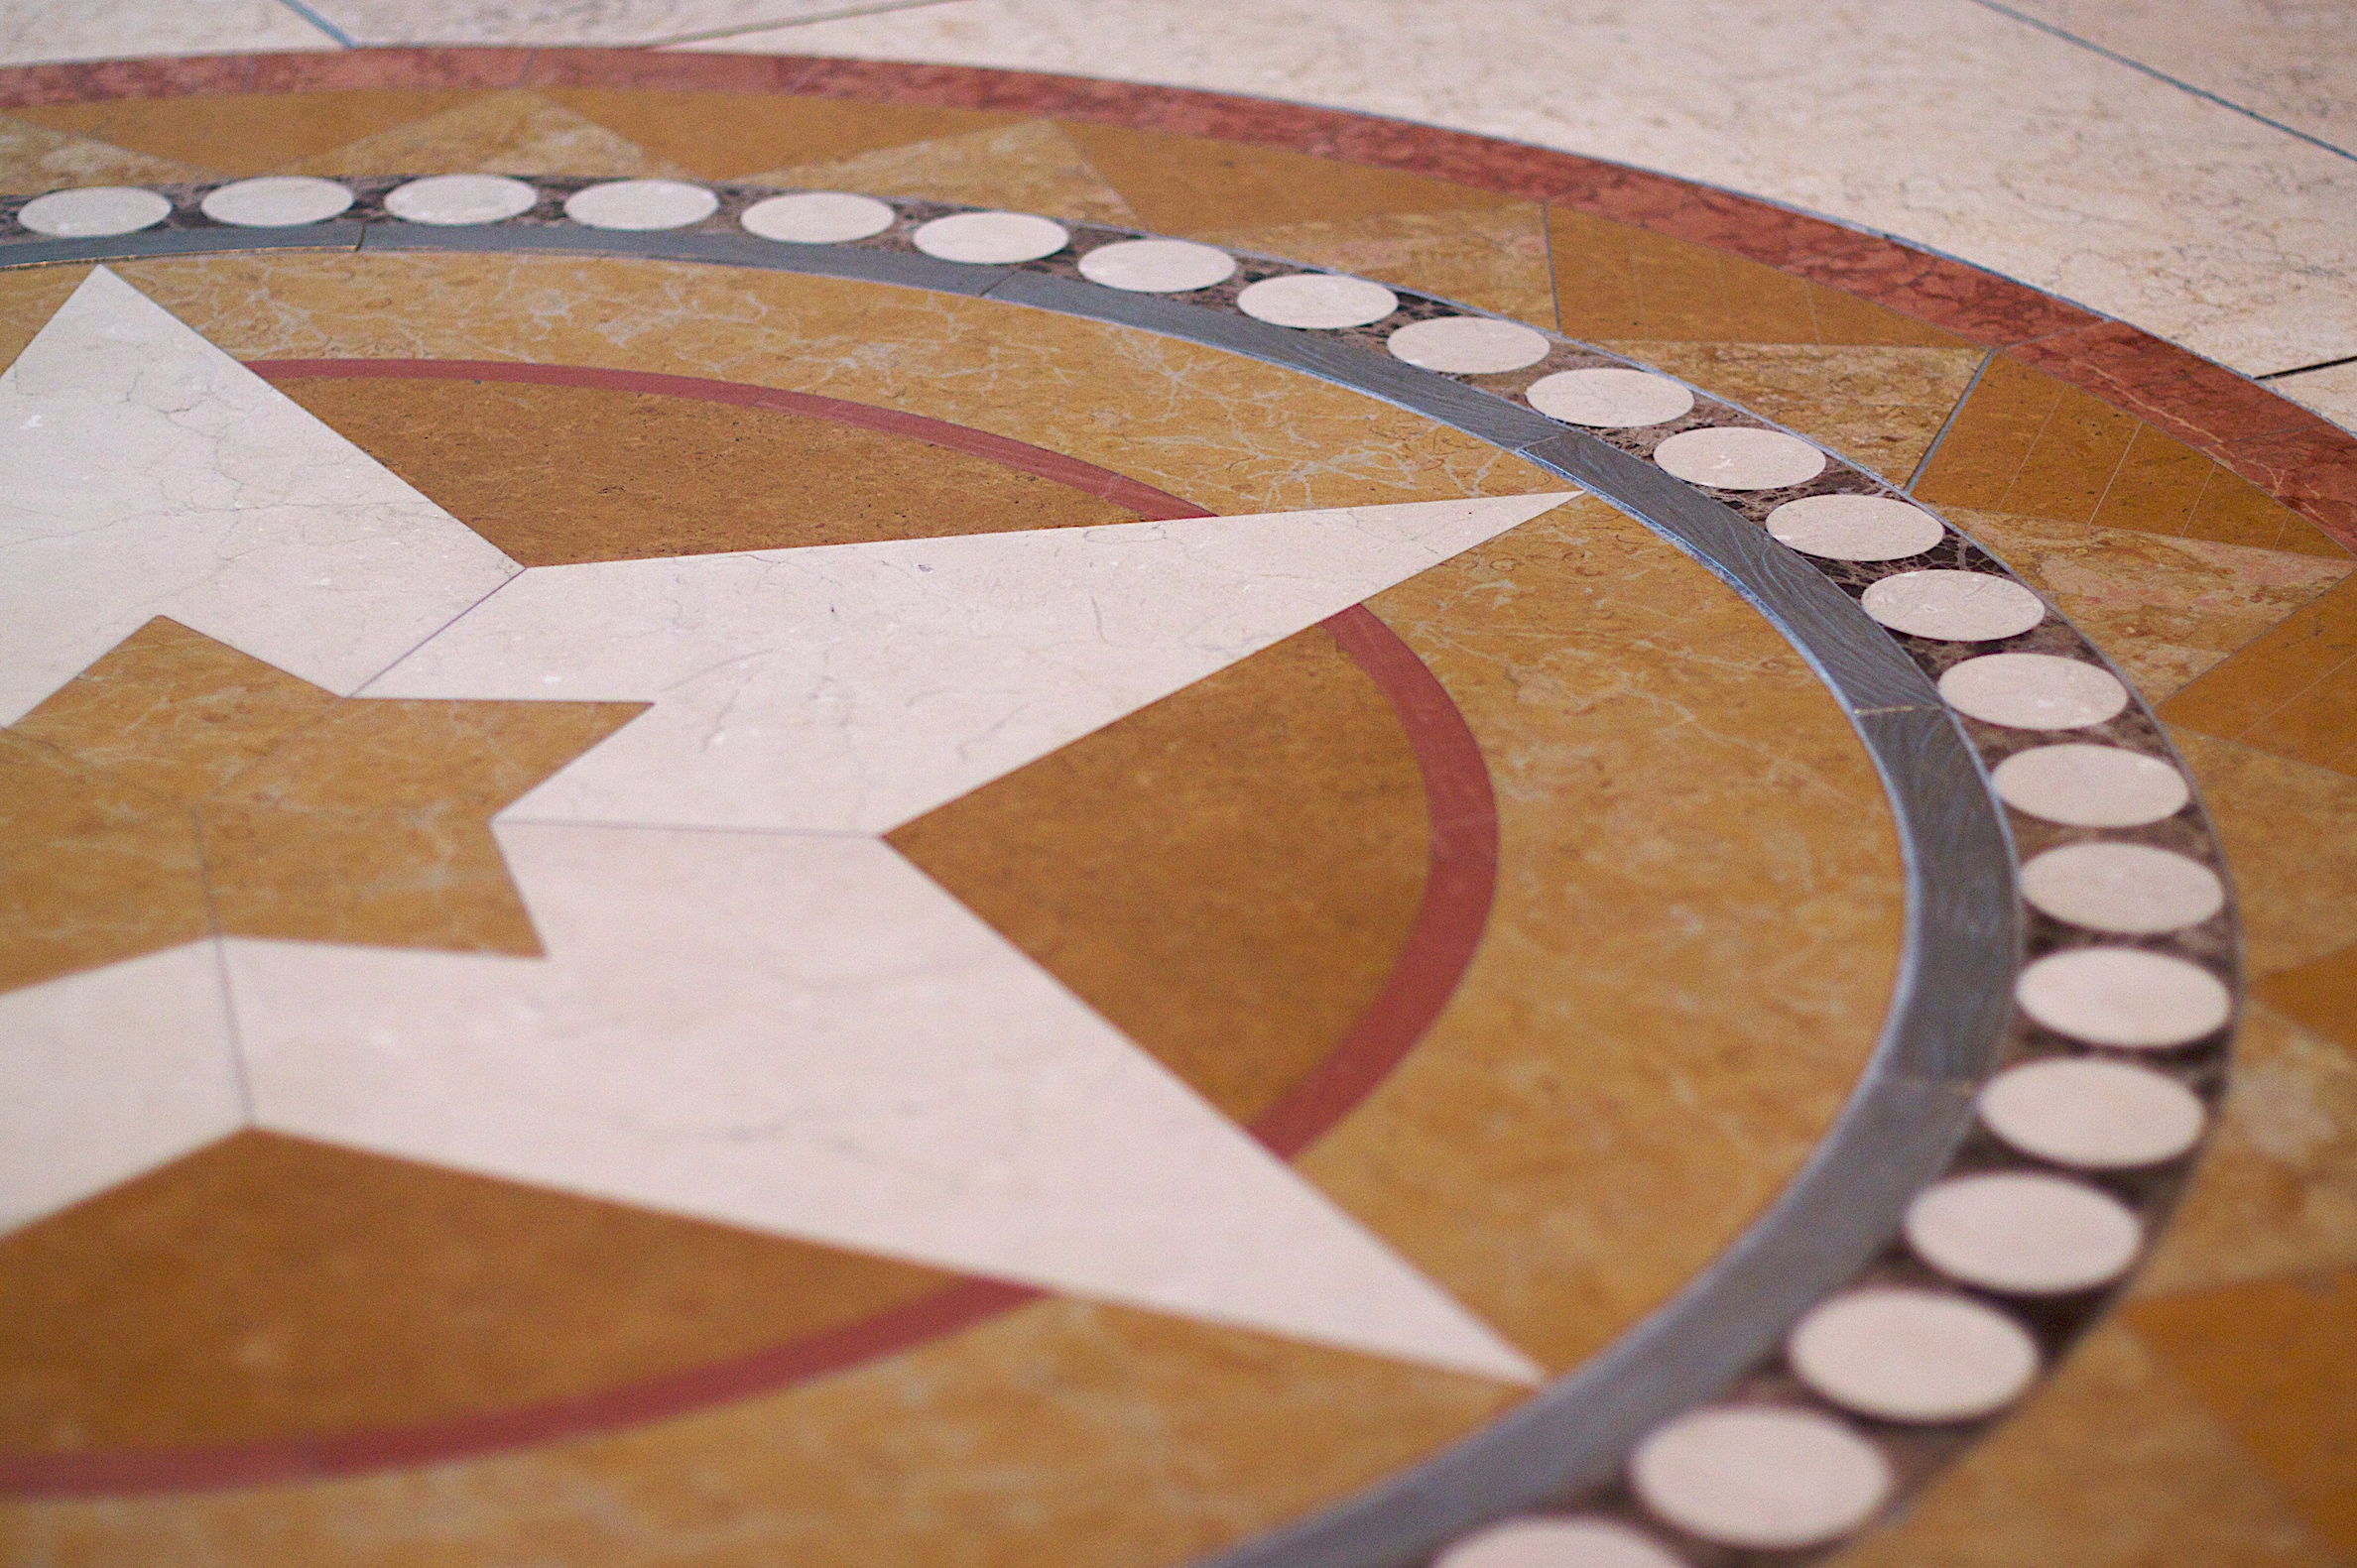
wood, floor, tile, material, circle, art, mosaic, carving, texas, shape, austin, flooring